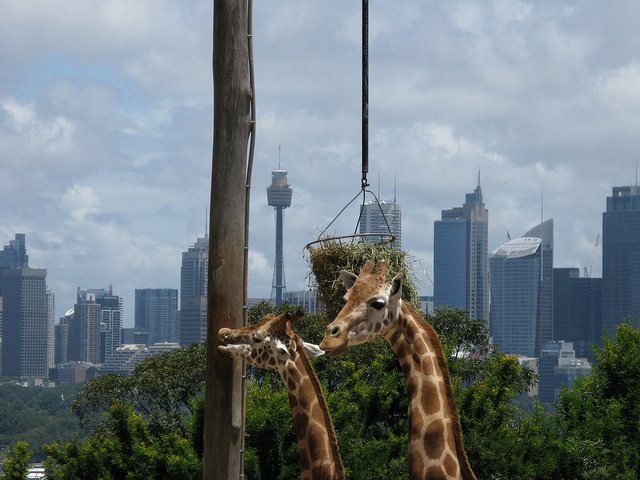
Two animals are in the grass together looking at something.
The two giraffes are walking past the pole.
Head shot of two giraffes in front of the city skyline.
Two giraffes standing next to a pole with food hanging.
Two giraffes in front of a city skyline.